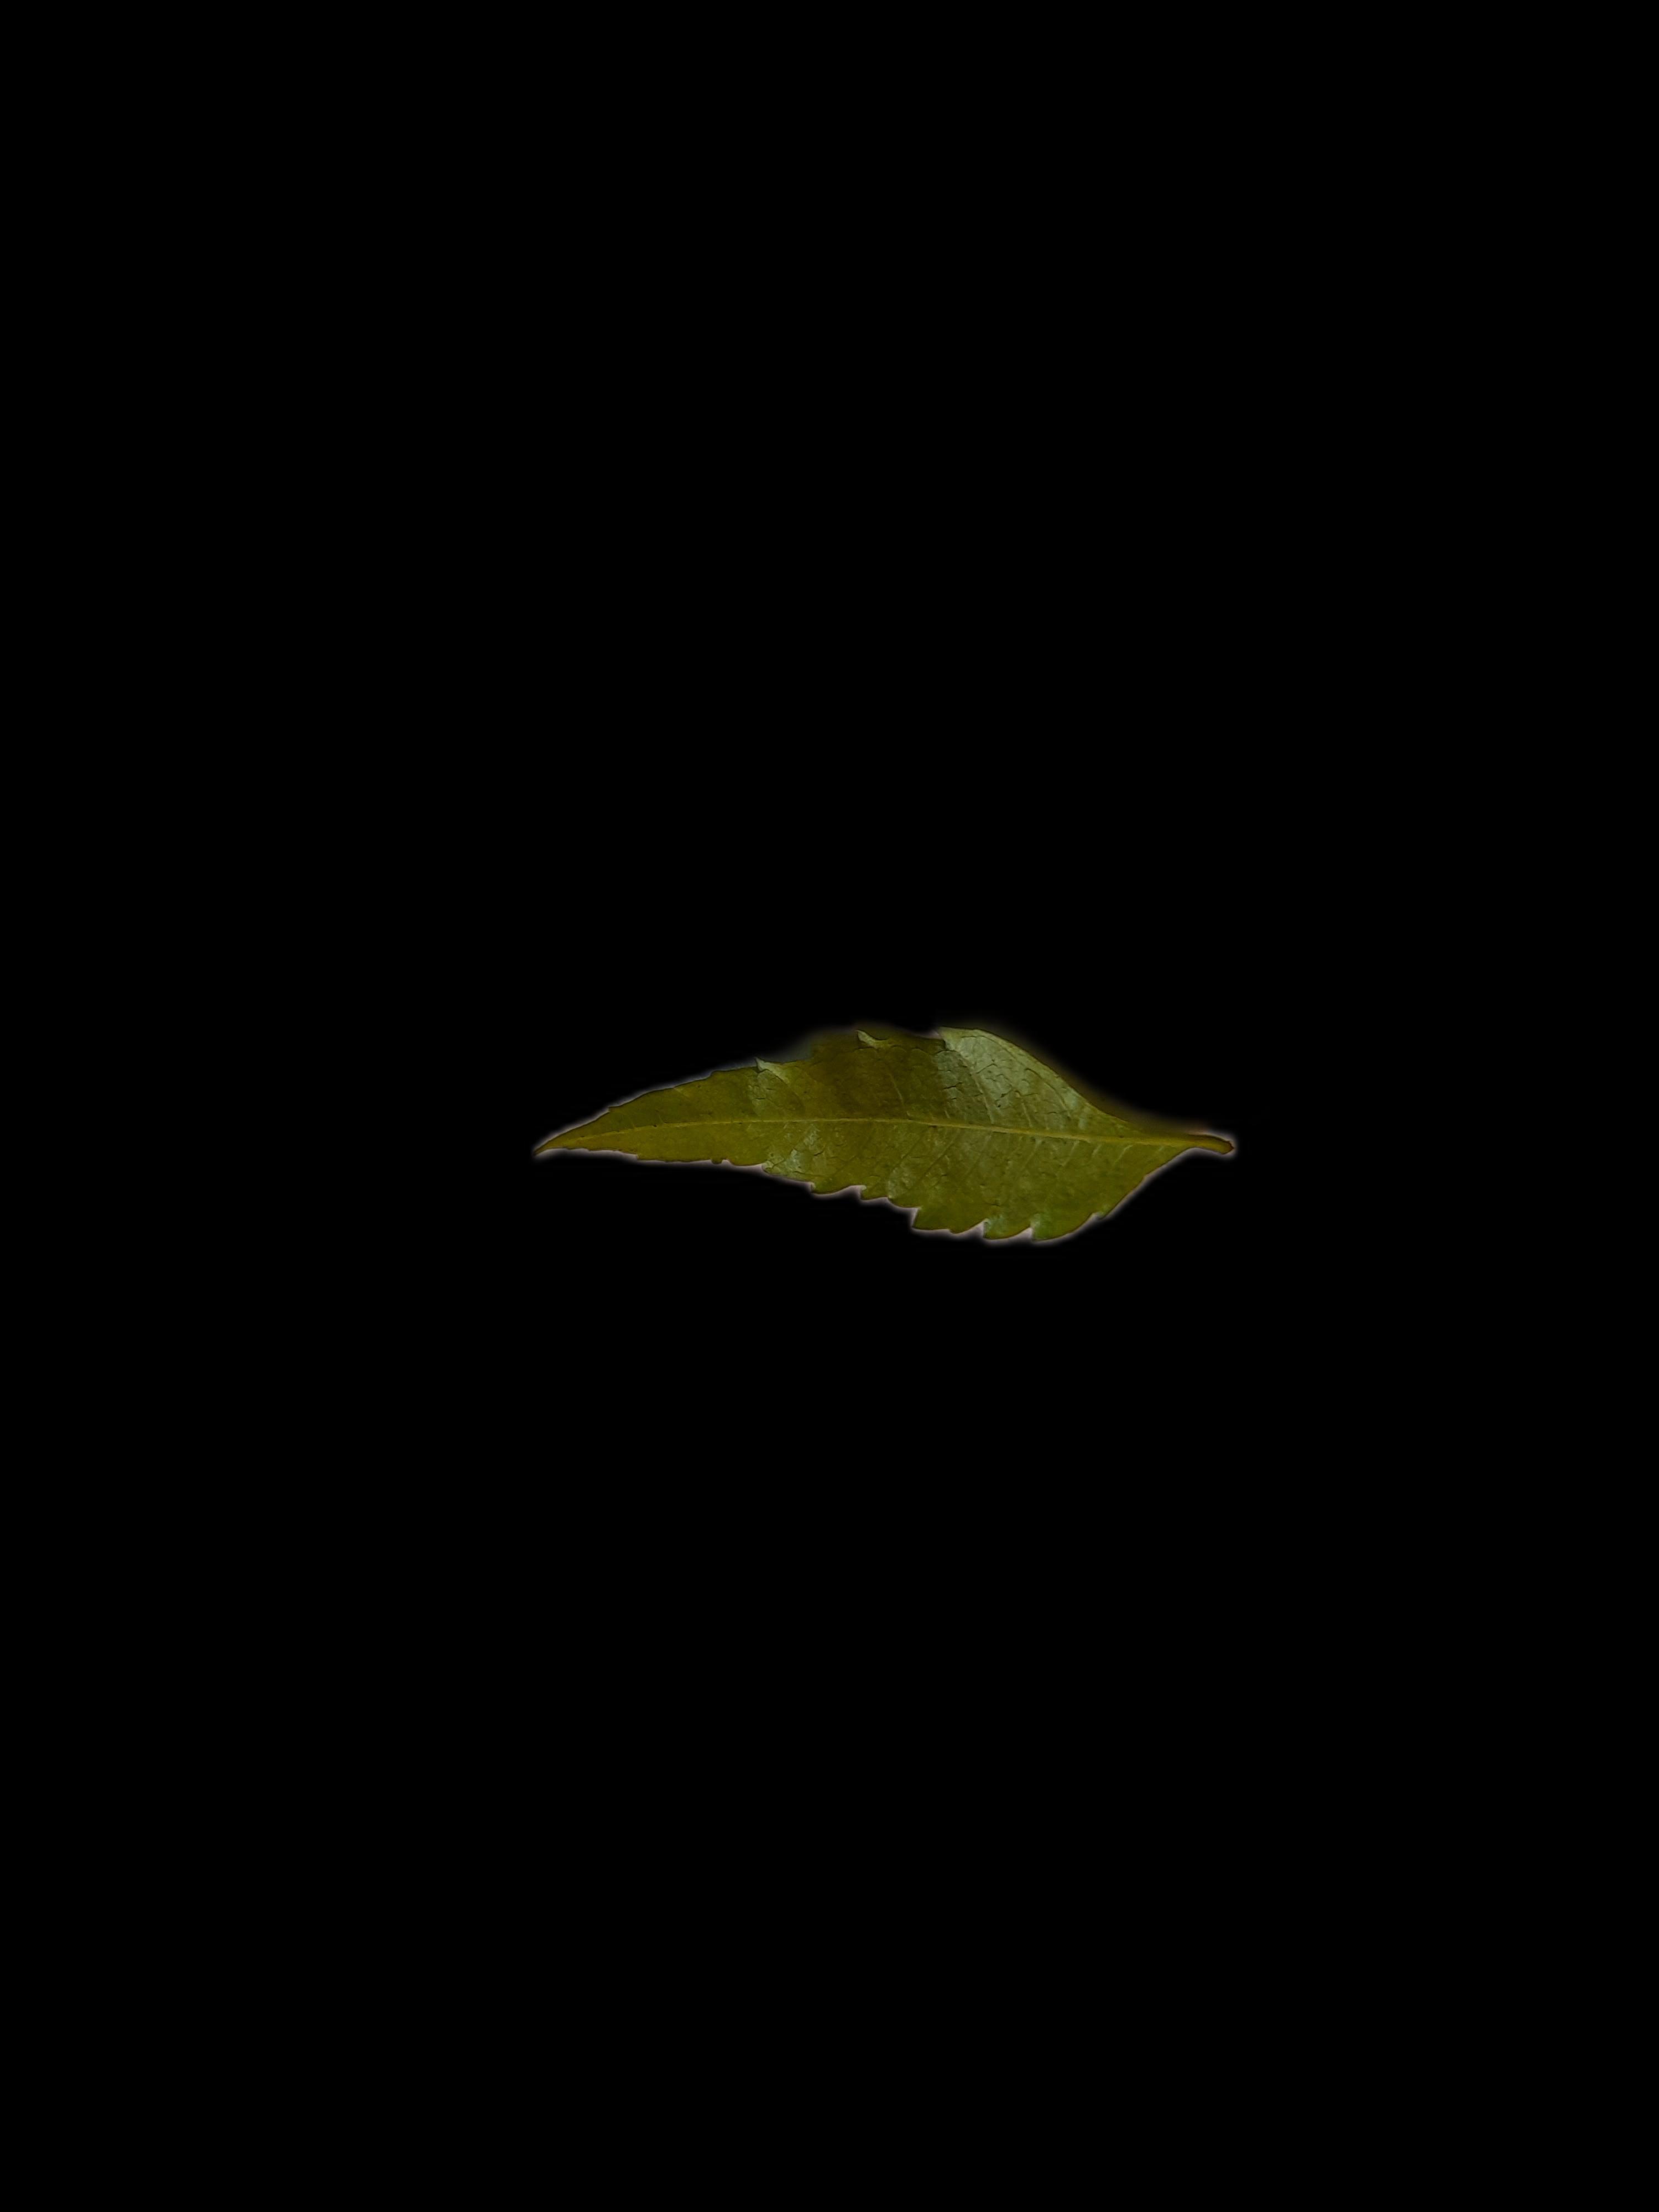
Plant: Neem